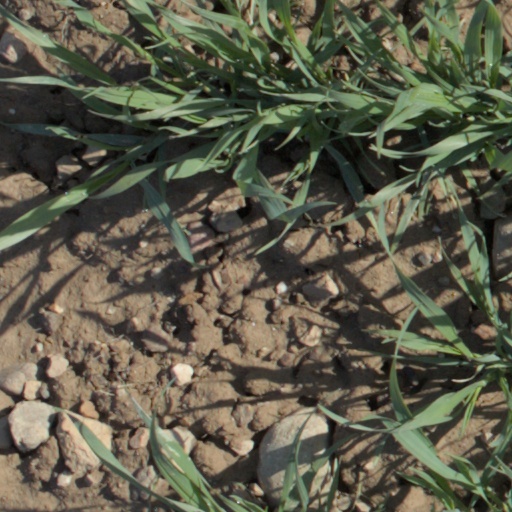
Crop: wheat